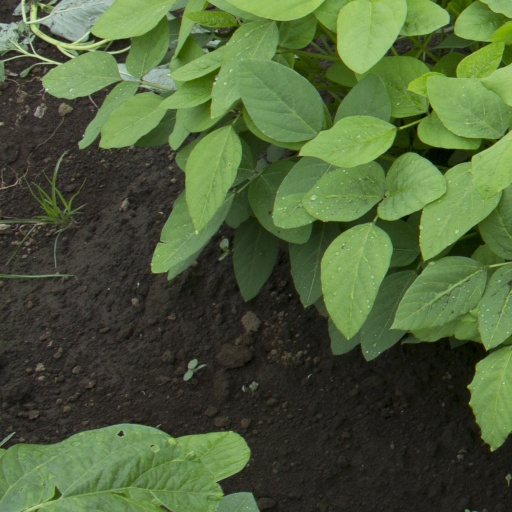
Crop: soybean